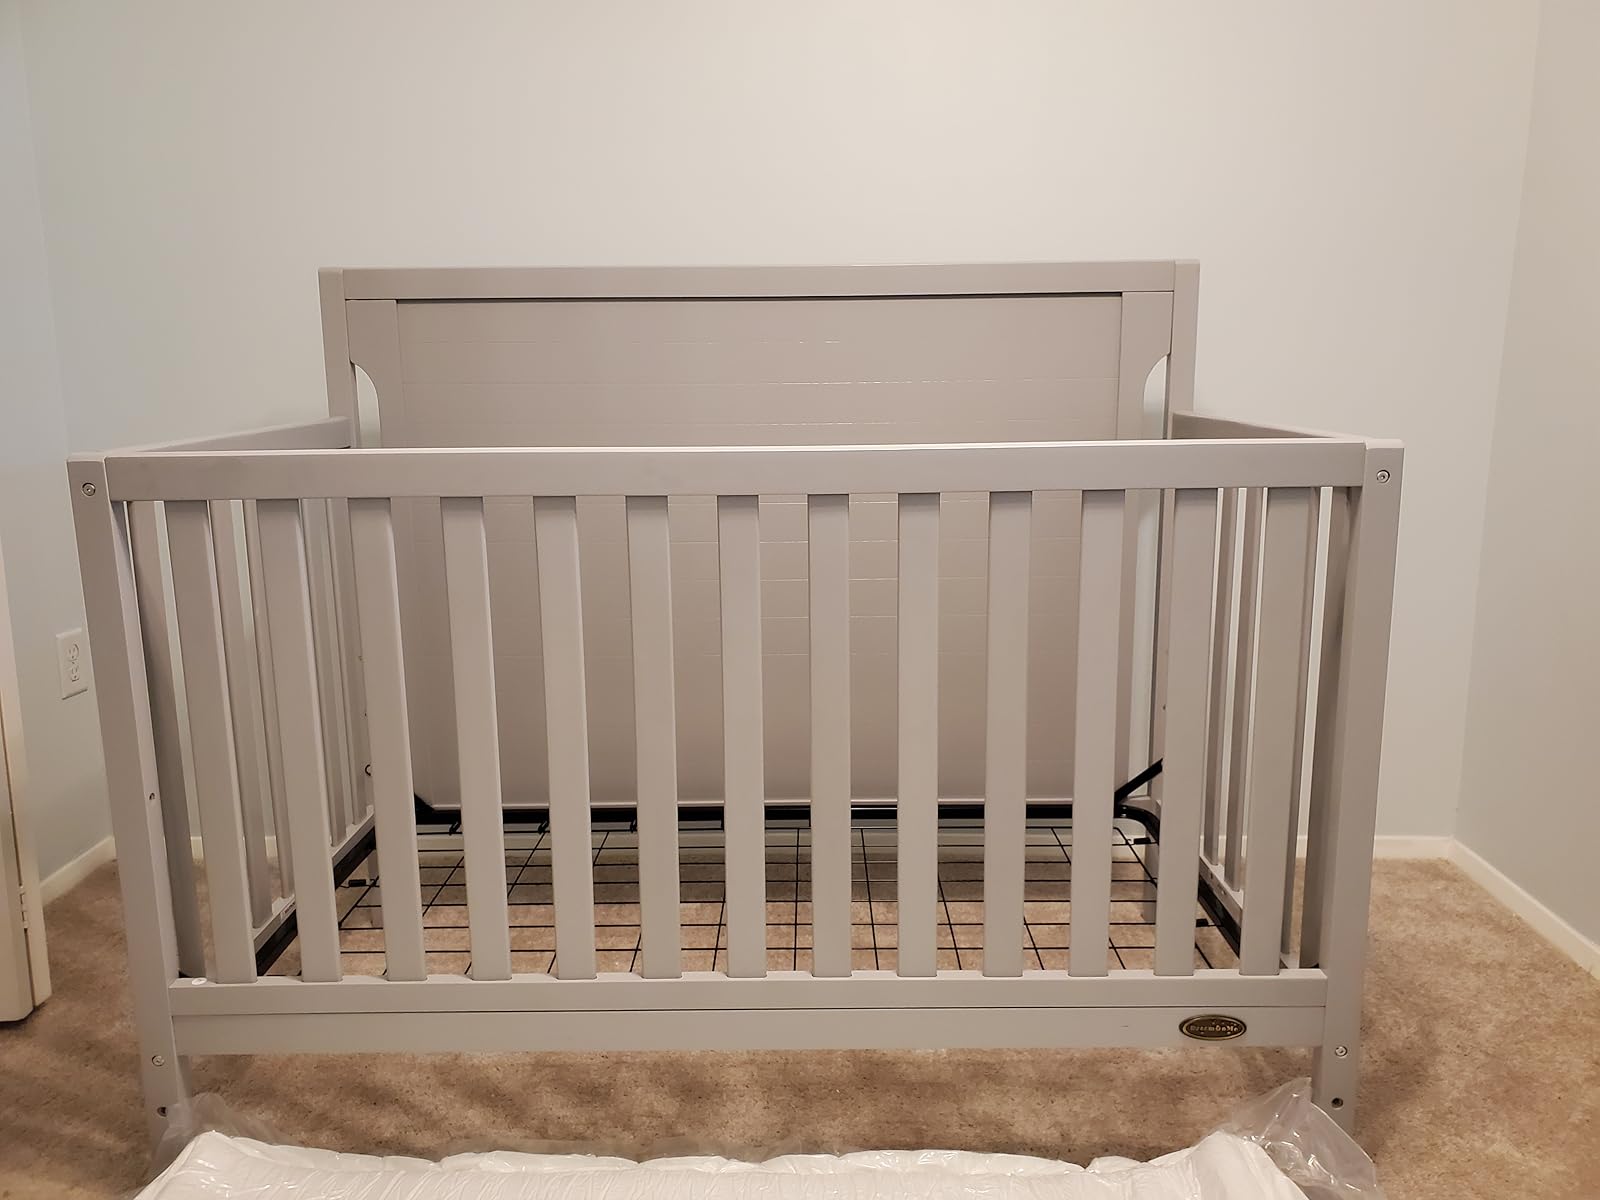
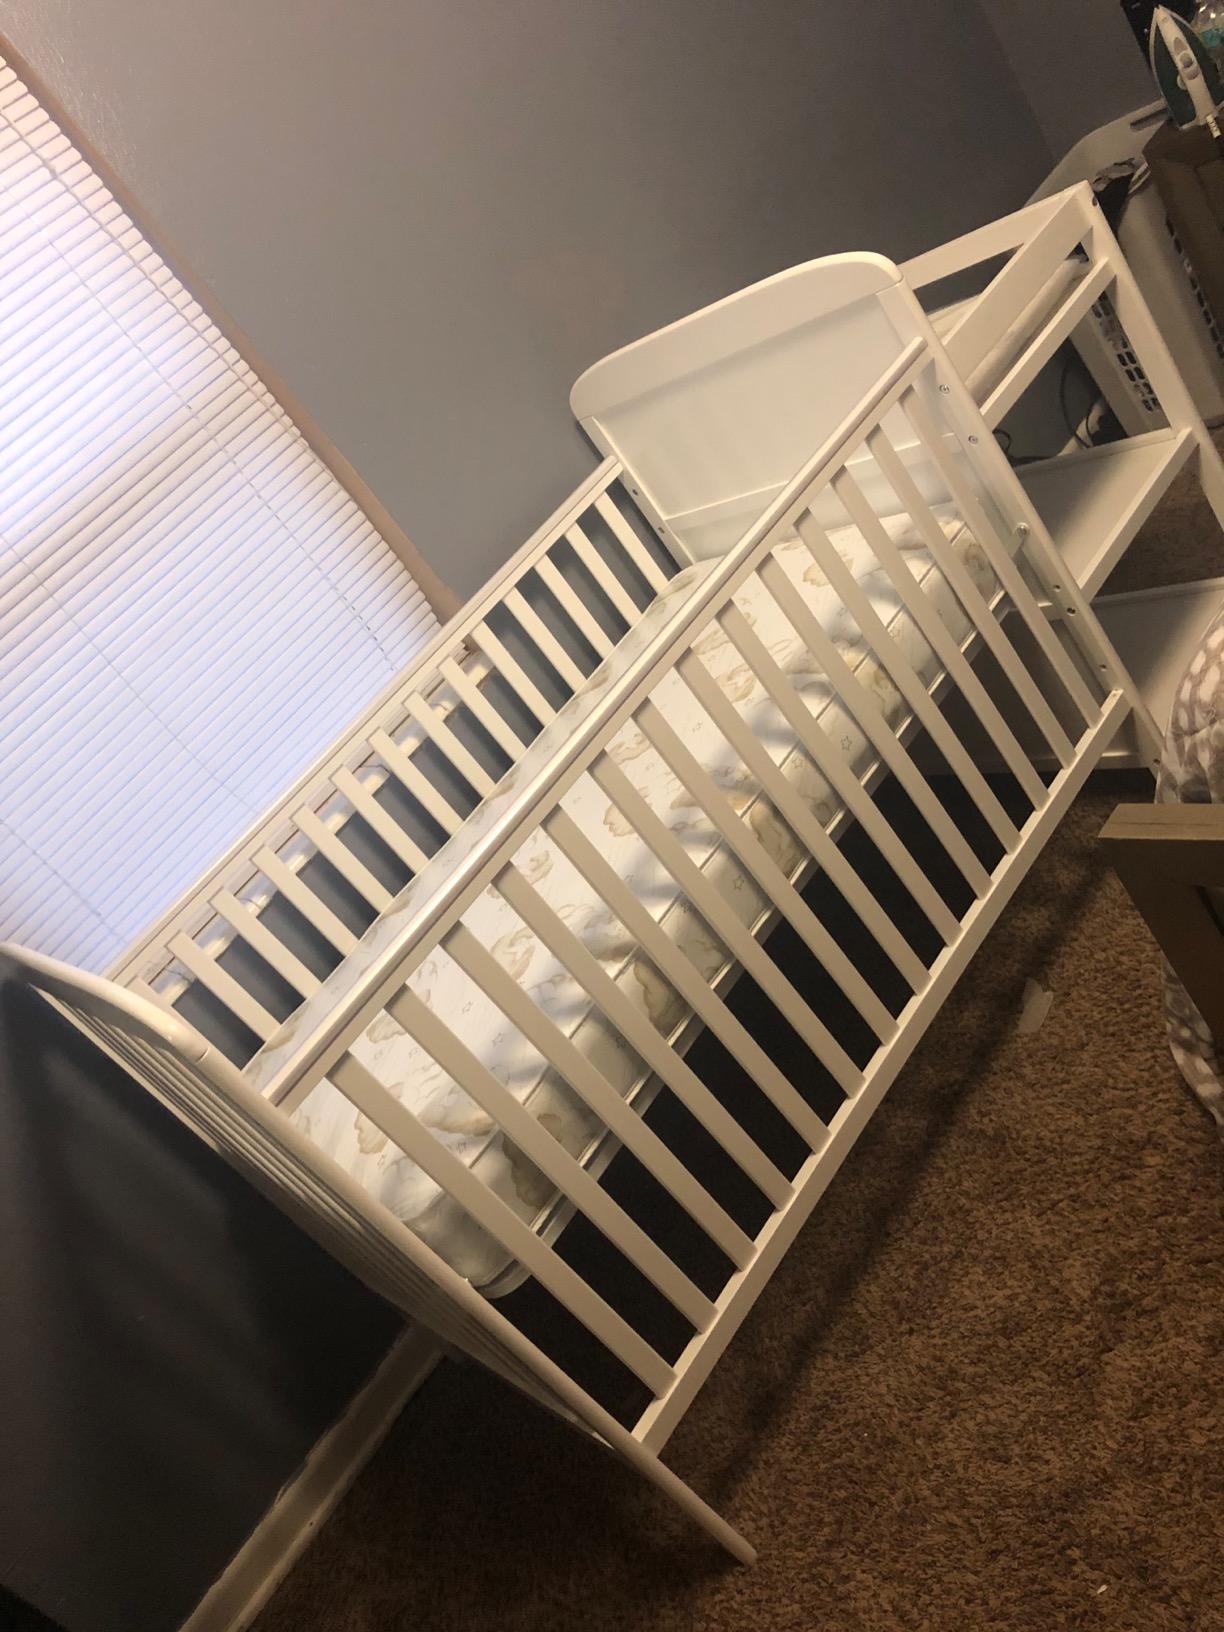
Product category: products_crib
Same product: no